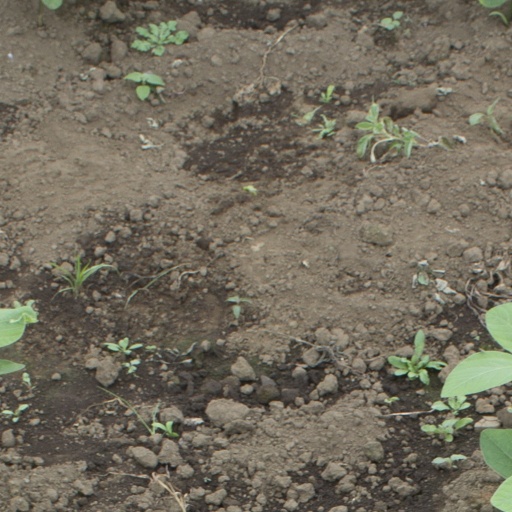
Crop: soybean